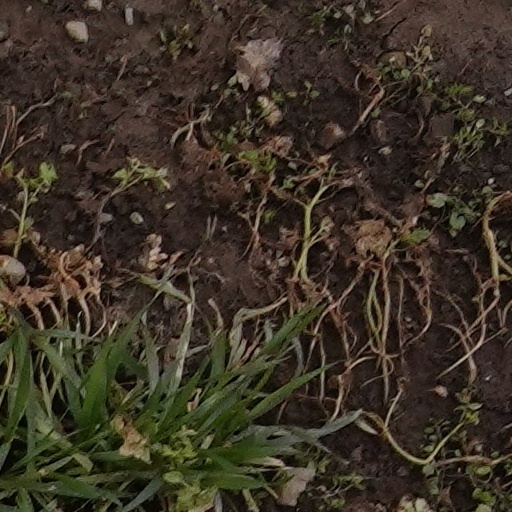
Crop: wheat